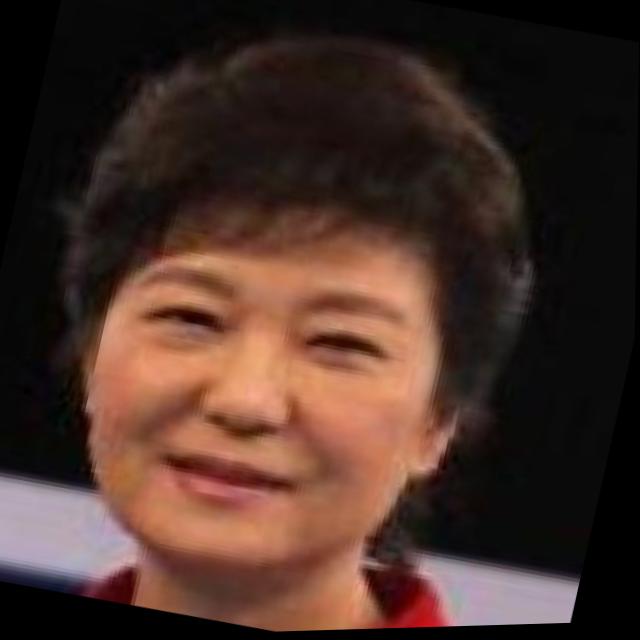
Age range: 45-64